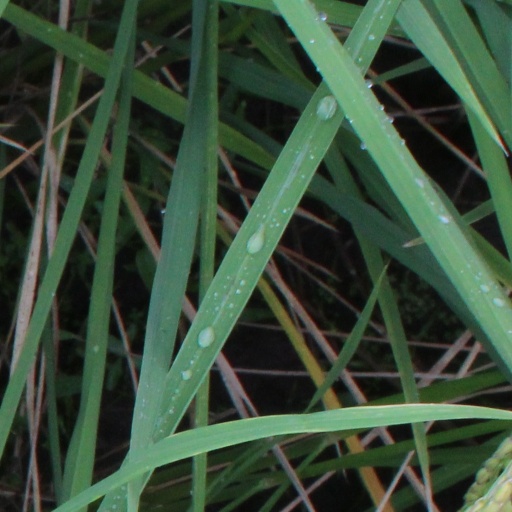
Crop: rice